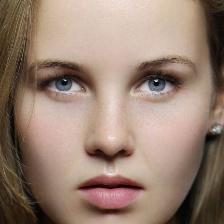
Label: faces